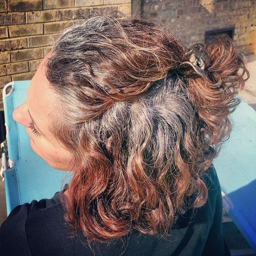
looks like mine growing out .